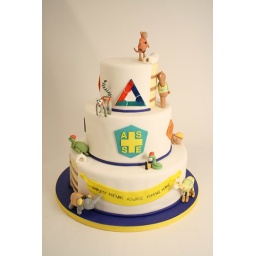
with cute animals in safety gear!